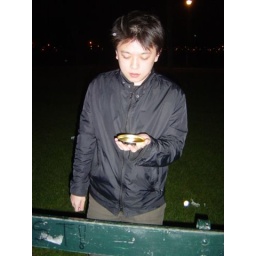
my bday party. @the park in edinburgh. with a bottle of whiskey. &amp;amp; a whiskey cake